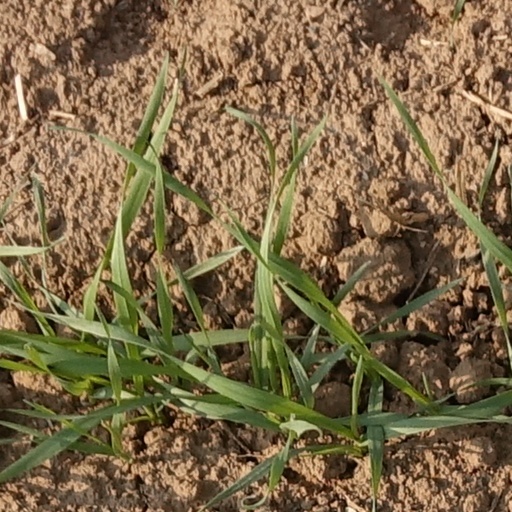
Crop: wheat